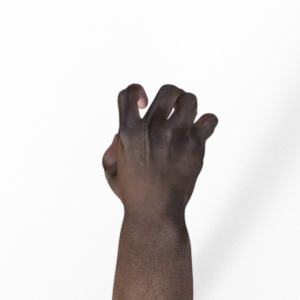
Label: rock